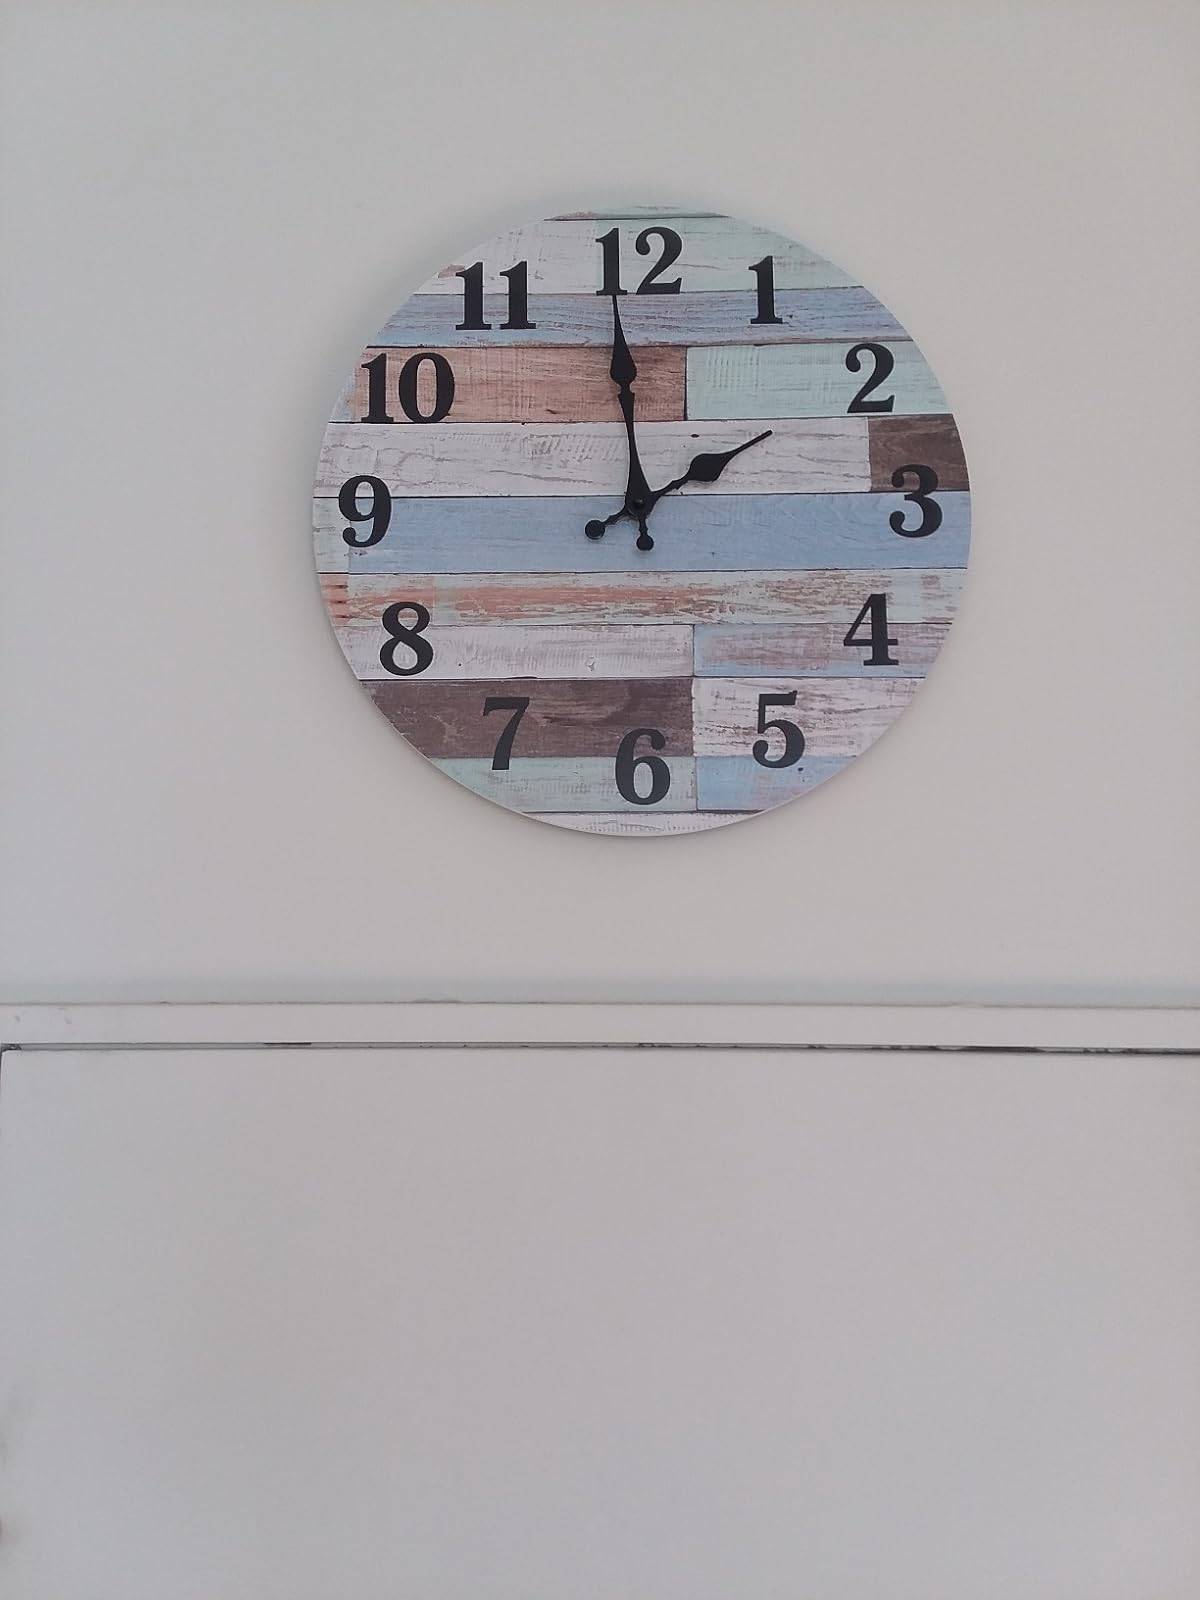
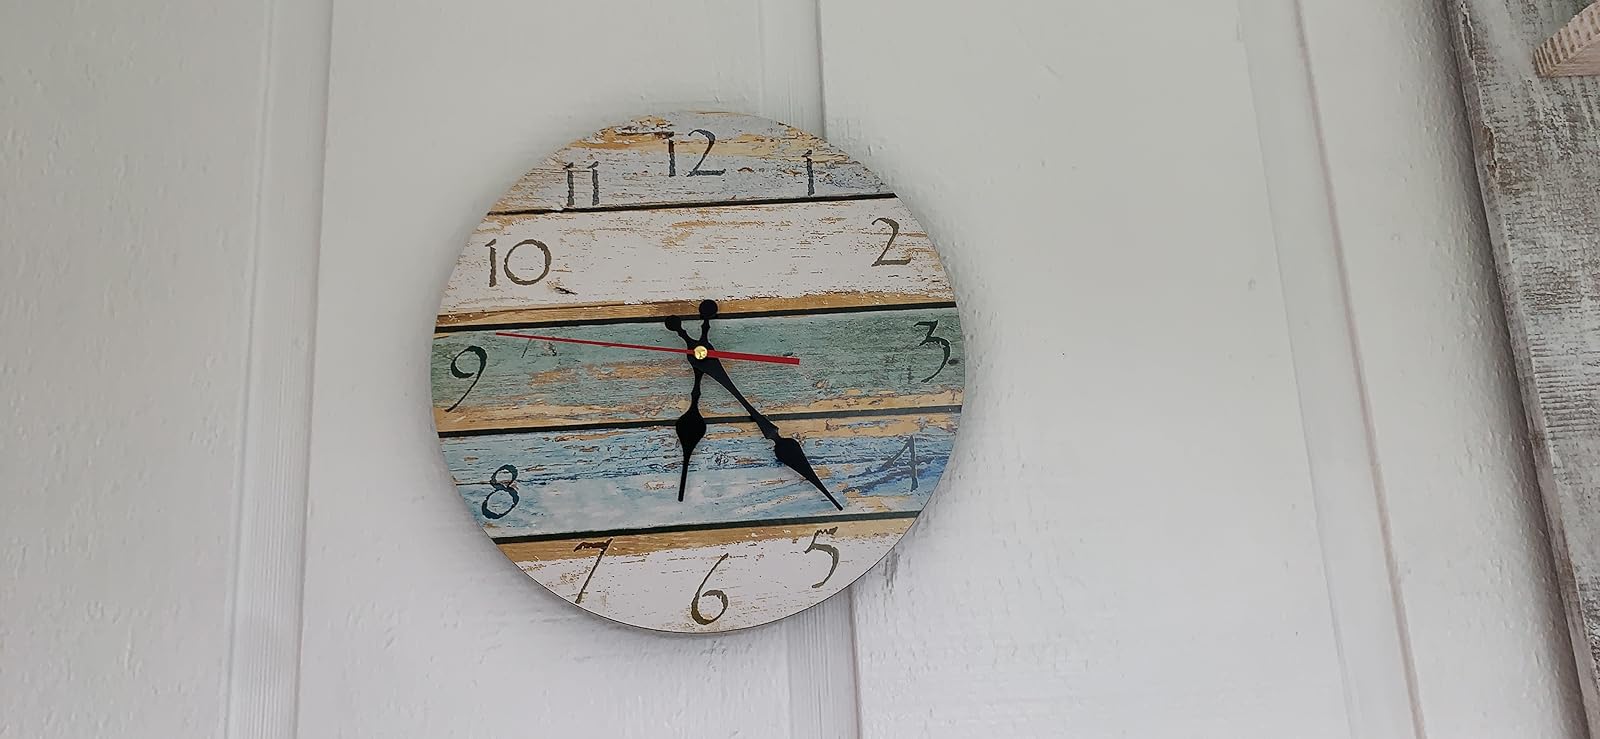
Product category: clock
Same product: no